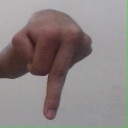
अक्षर: प